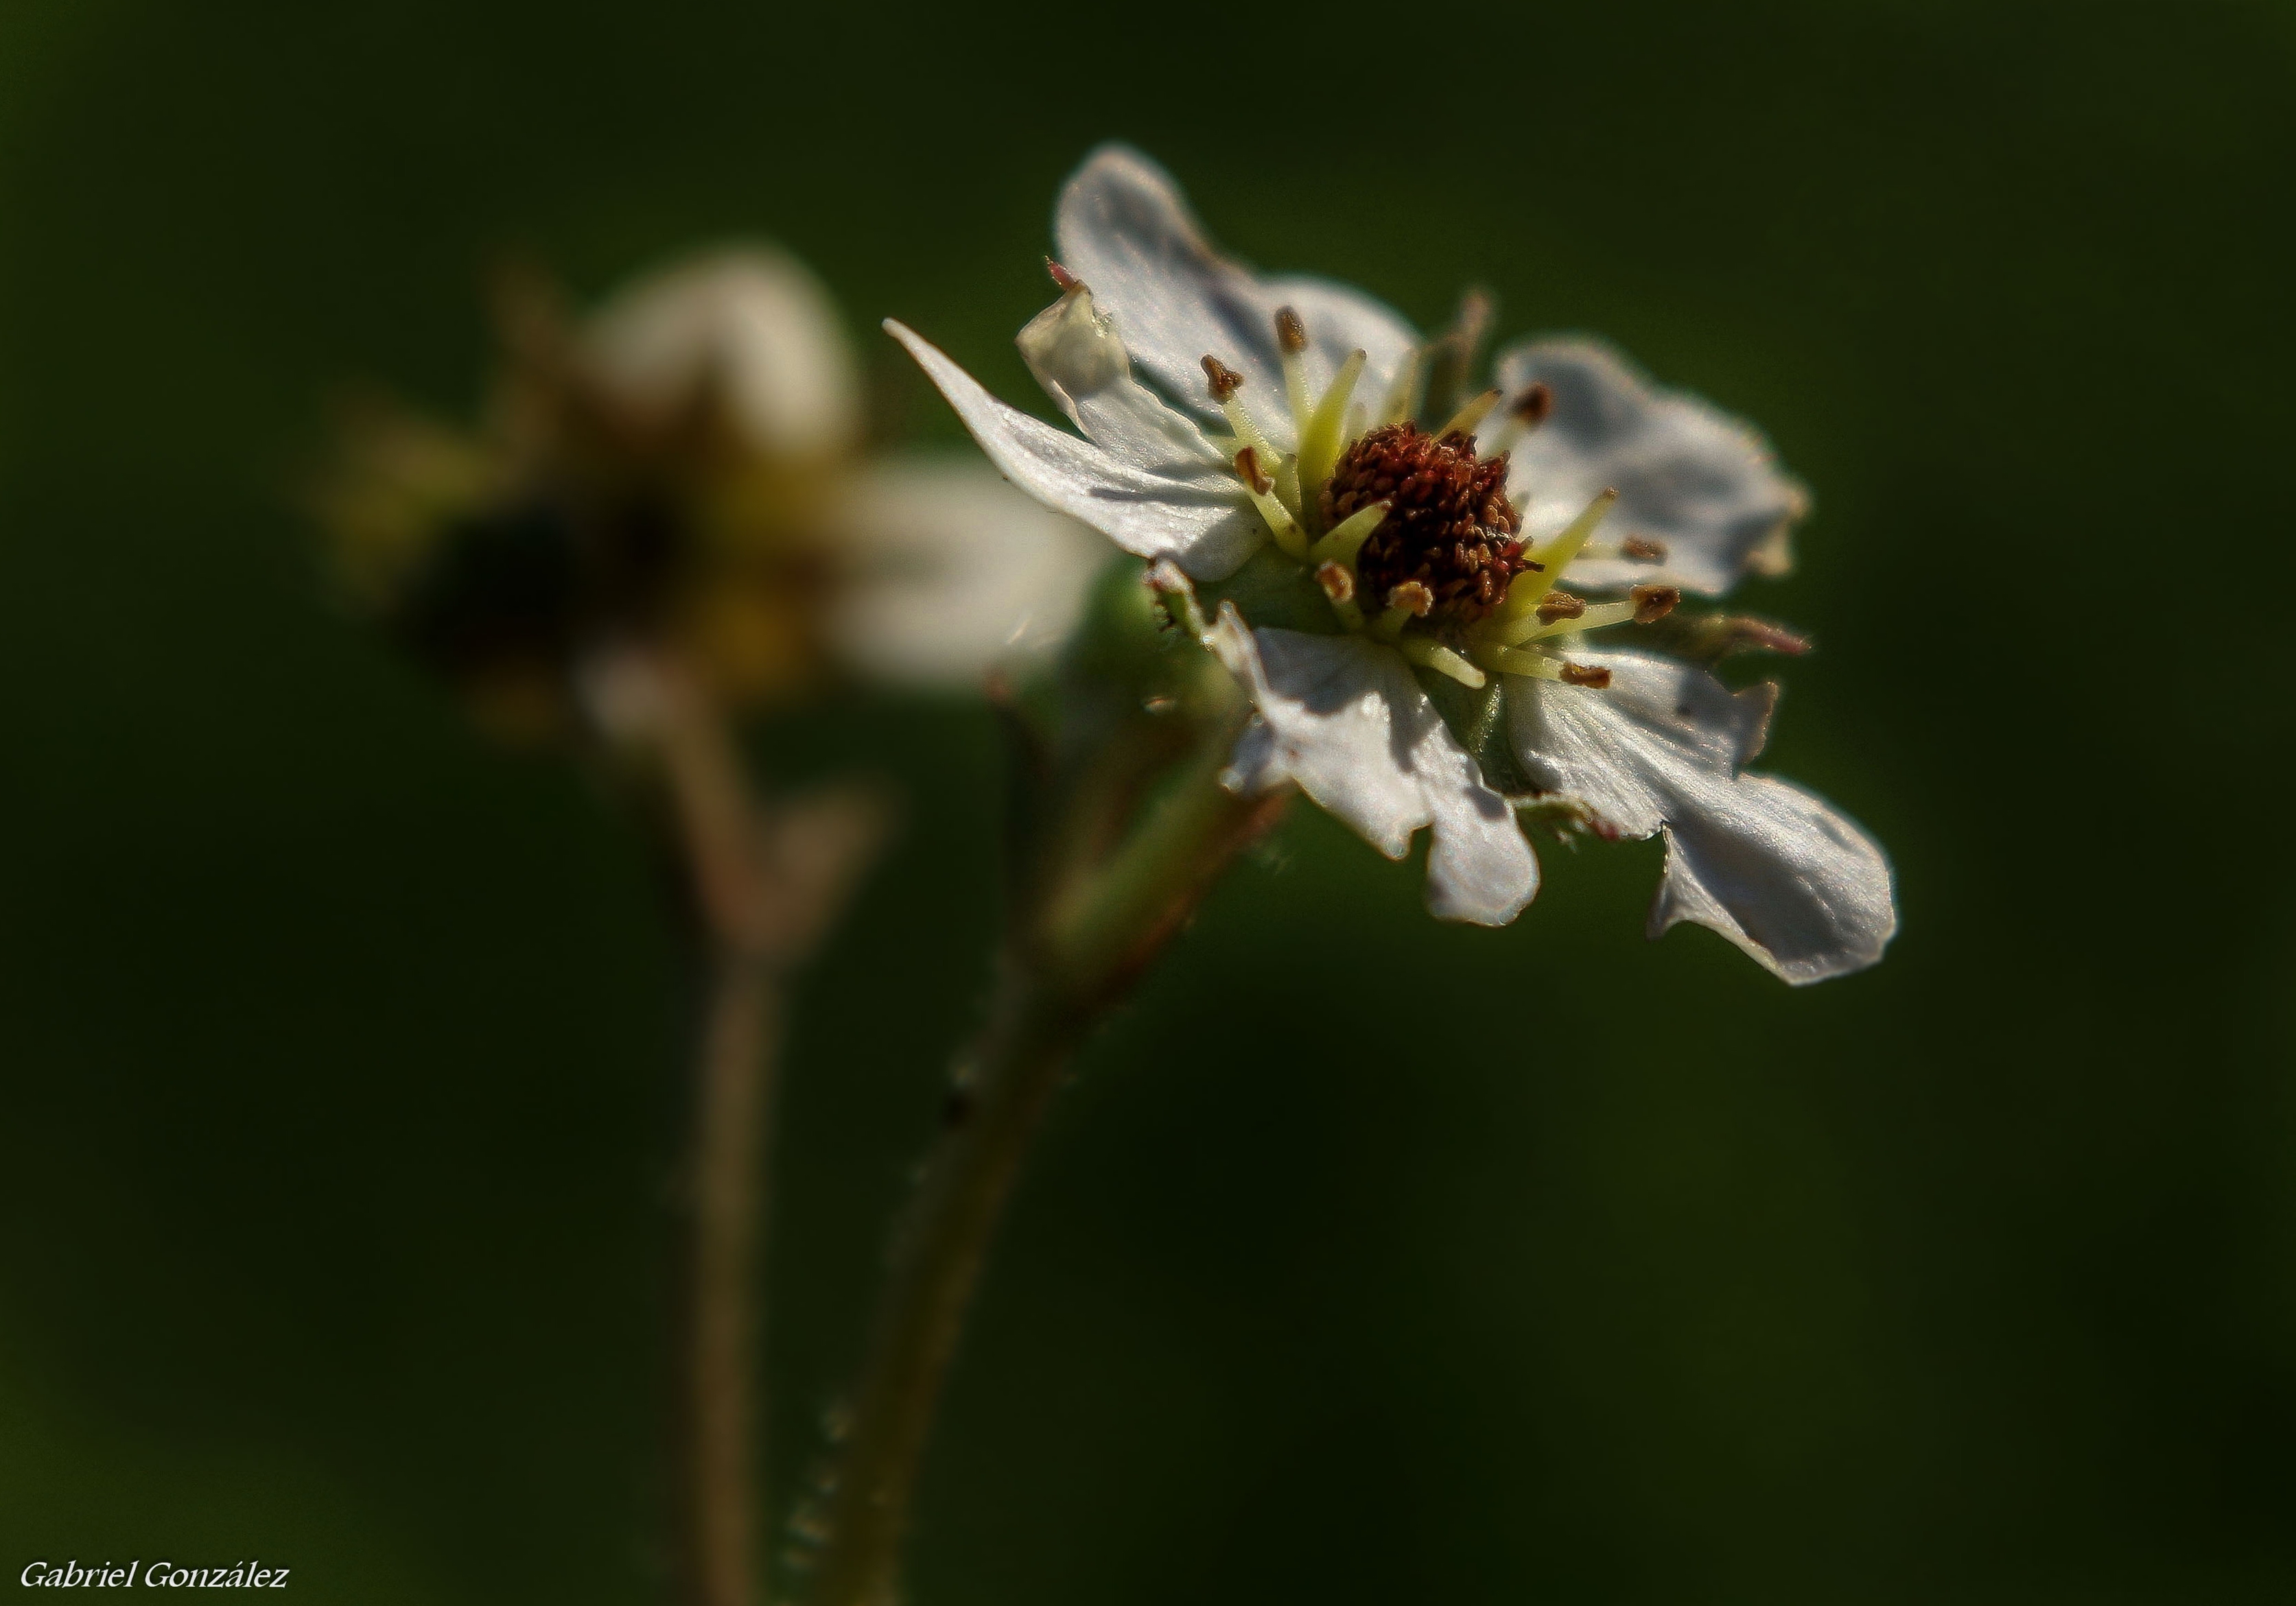
nature, branch, blossom, plant, photography, flower, petal, pollen, produce, insect, macro, closeup, flora, fauna, invertebrate, wildflower, flowers, close up, bee, naturaleza, flores, bud, nectar, ggl1, gaby1, xovesphoto, gphoto, pentaxk30, macro photography, honey bee, pentax1855, plant stem, membrane winged insect